Dylann Roof

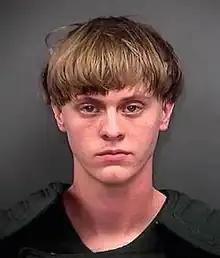
Mugshot of Roof taken by the Charleston County Sheriff's Office, June 18, 2015

Dylann Storm Roof (born April 3, 1994) is an American mass murderer, white supremacist and neo-Nazi who perpetrated the Charleston church shooting. During a Bible study on June 17, 2015, at Emanuel African Methodist Episcopal Church in Charleston, South Carolina, Roof killed nine people, all African Americans, including senior pastor and state senator Clementa C. Pinckney, and injured a tenth person. After several people identified Roof as the main suspect, he became the center of a manhunt that ended the morning after the shooting with his arrest in Shelby, North Carolina. He later confessed that he committed the shooting in hopes of igniting a race war. Roof's actions in Charleston have been widely described as domestic terrorism.